Robust redhorse

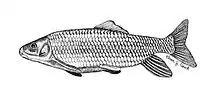
A drawing of a male robust redhorse.

"M. robustum" is a large, fairly long-living animal compared to other members of its family;